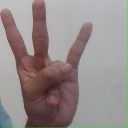
अक्षर: क्ष